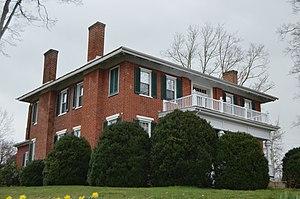
La ville d’Union est le siège du comté de Monroe, dans l’État de Virginie-Occidentale, aux États-Unis. Sa population s’élevait à 565 habitants lors du recensement de 2010, estimée à 542 habitants en 2018.